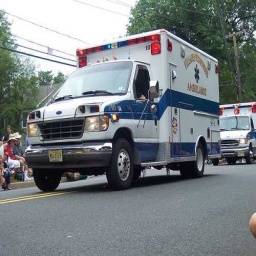
Label: ambulance